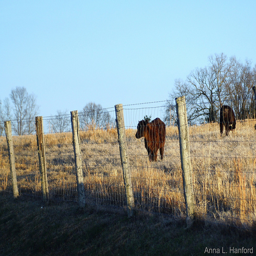
Two cows are walking along the fence of their pasture.
A couple of cows that are standing in the grass.
A couple of cows standing around behind a fenced in area.
A couple of cows grazing in a pasture near a fence.
A few cows in a field behind a chain link fence.